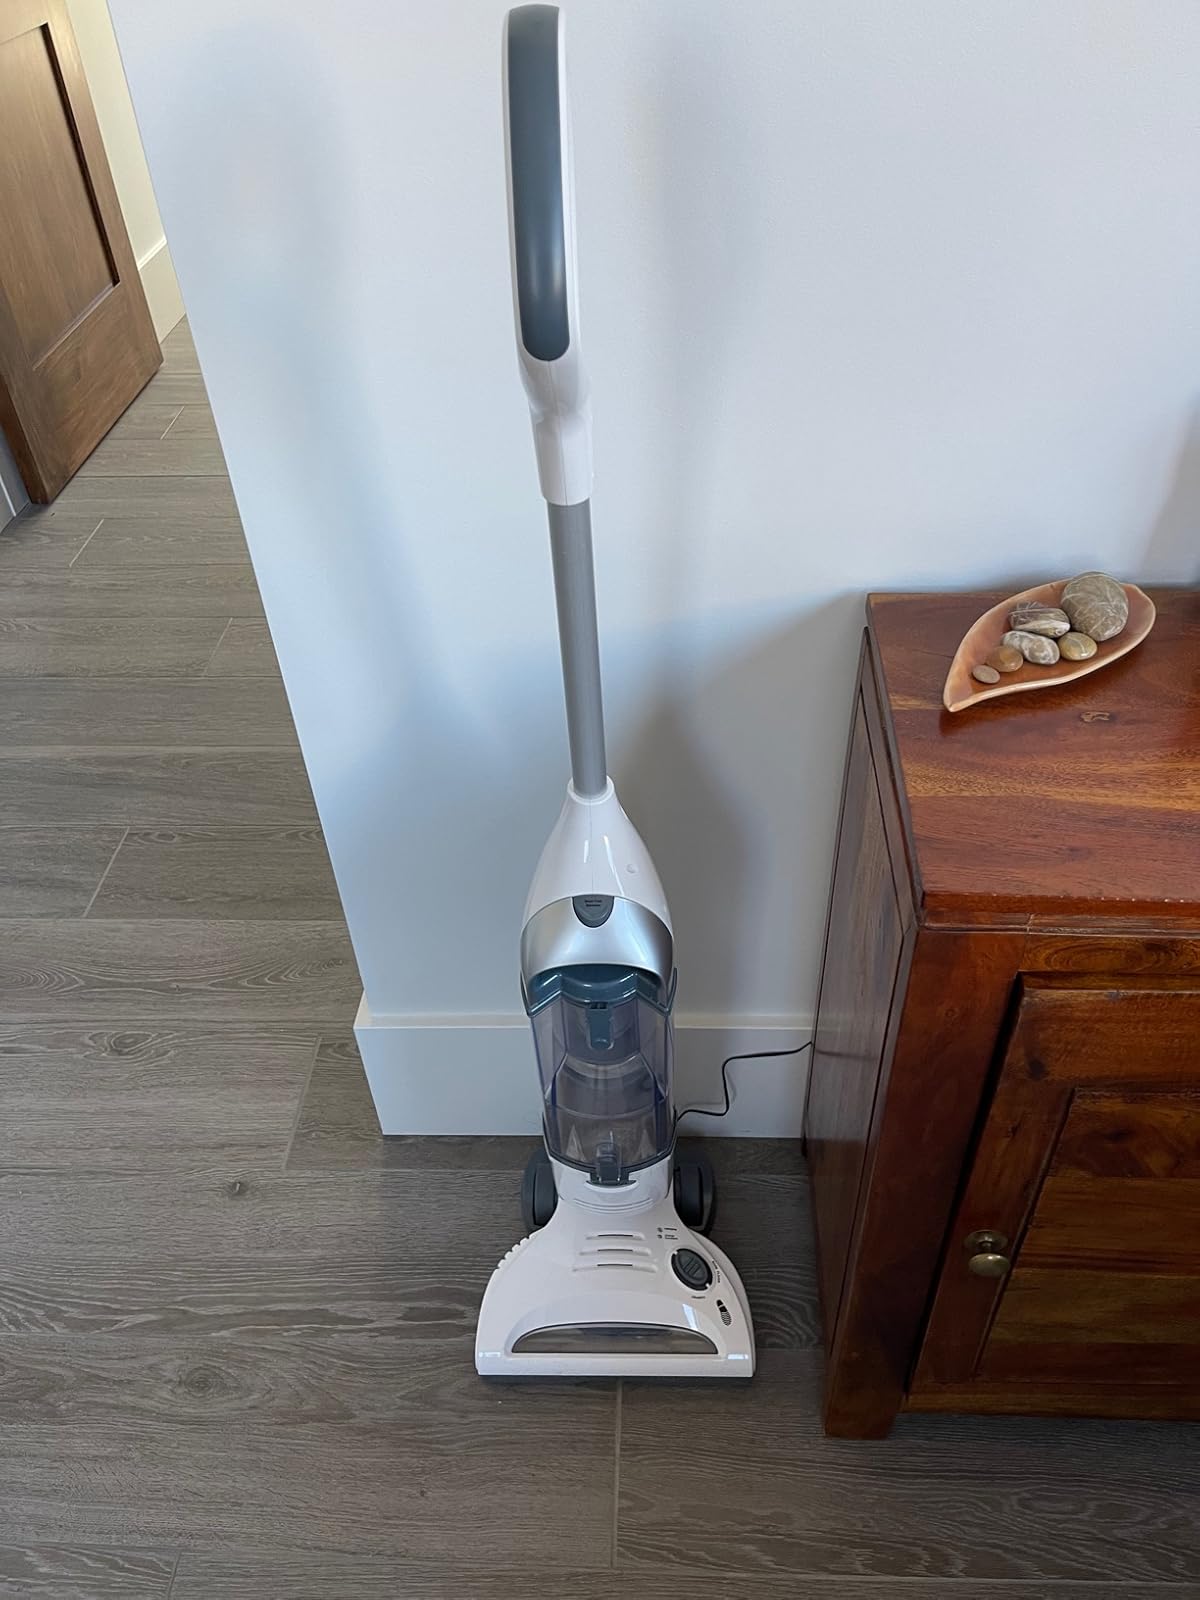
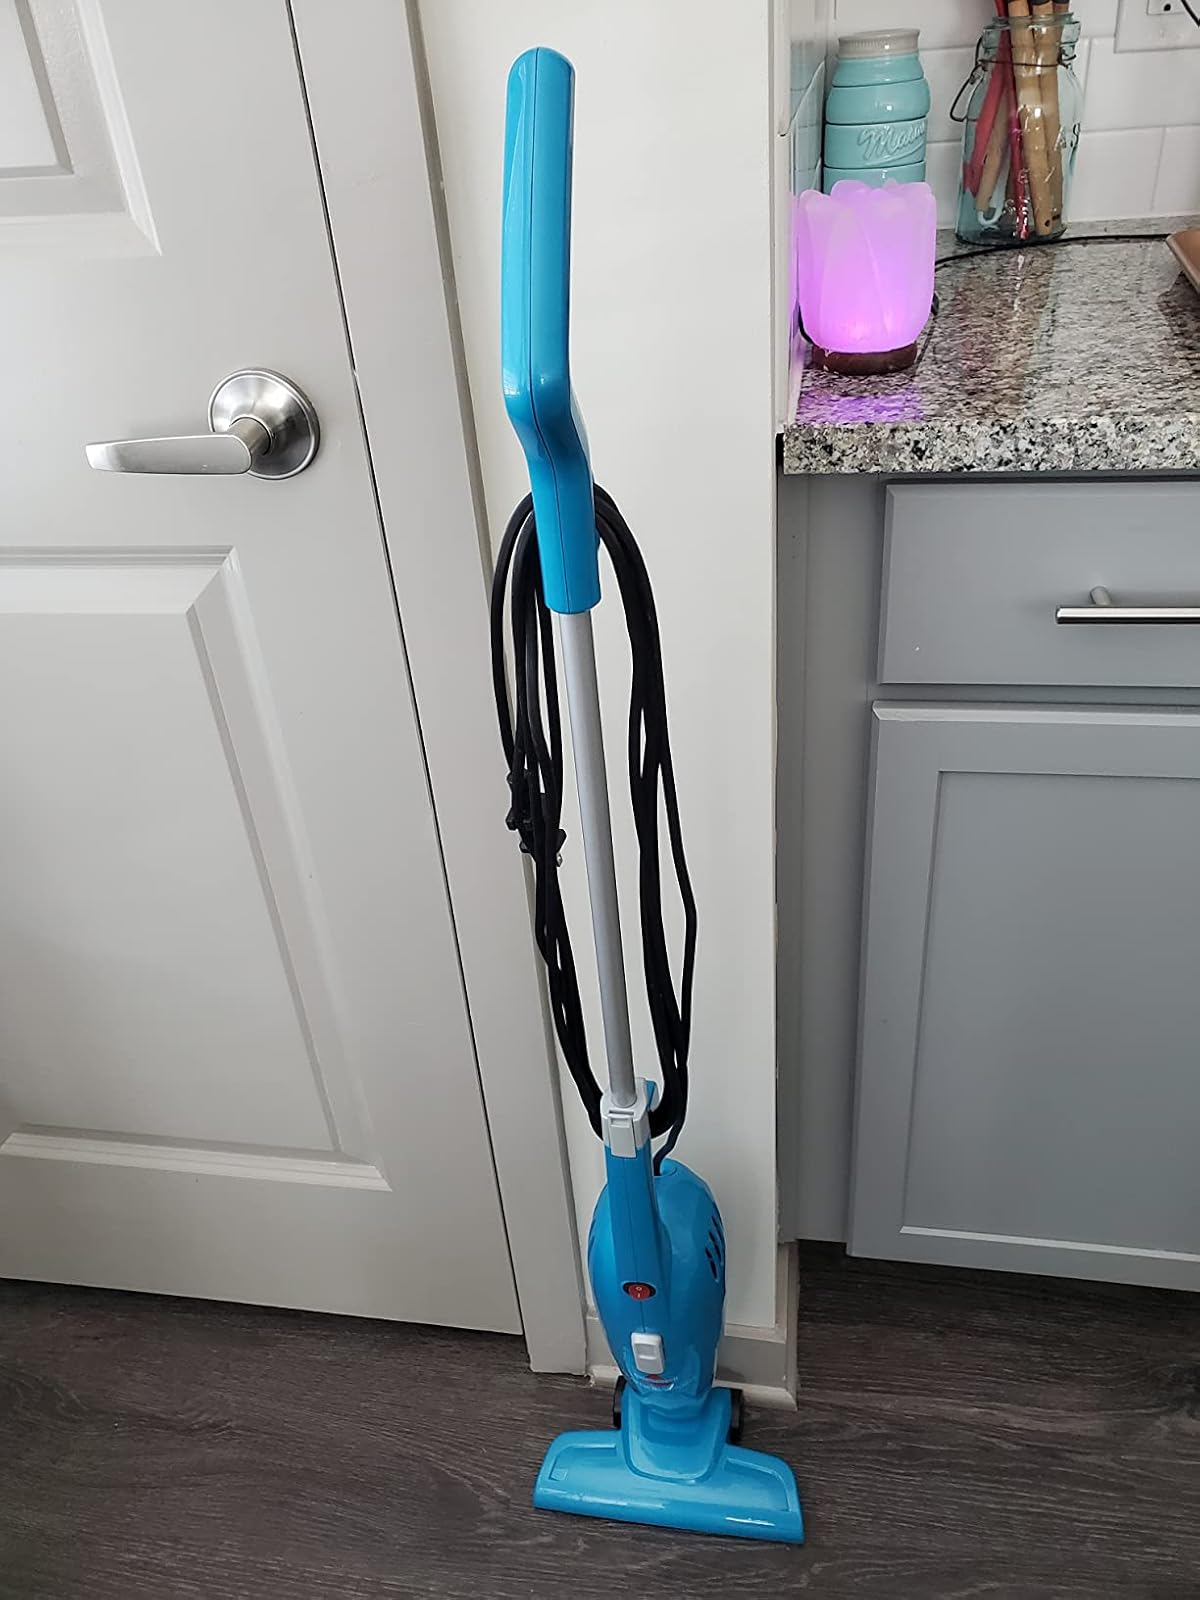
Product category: items_vacuum
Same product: no